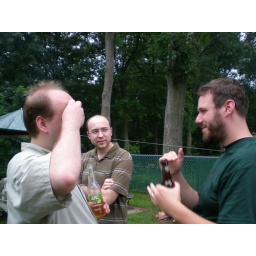
water tables in the east pacific